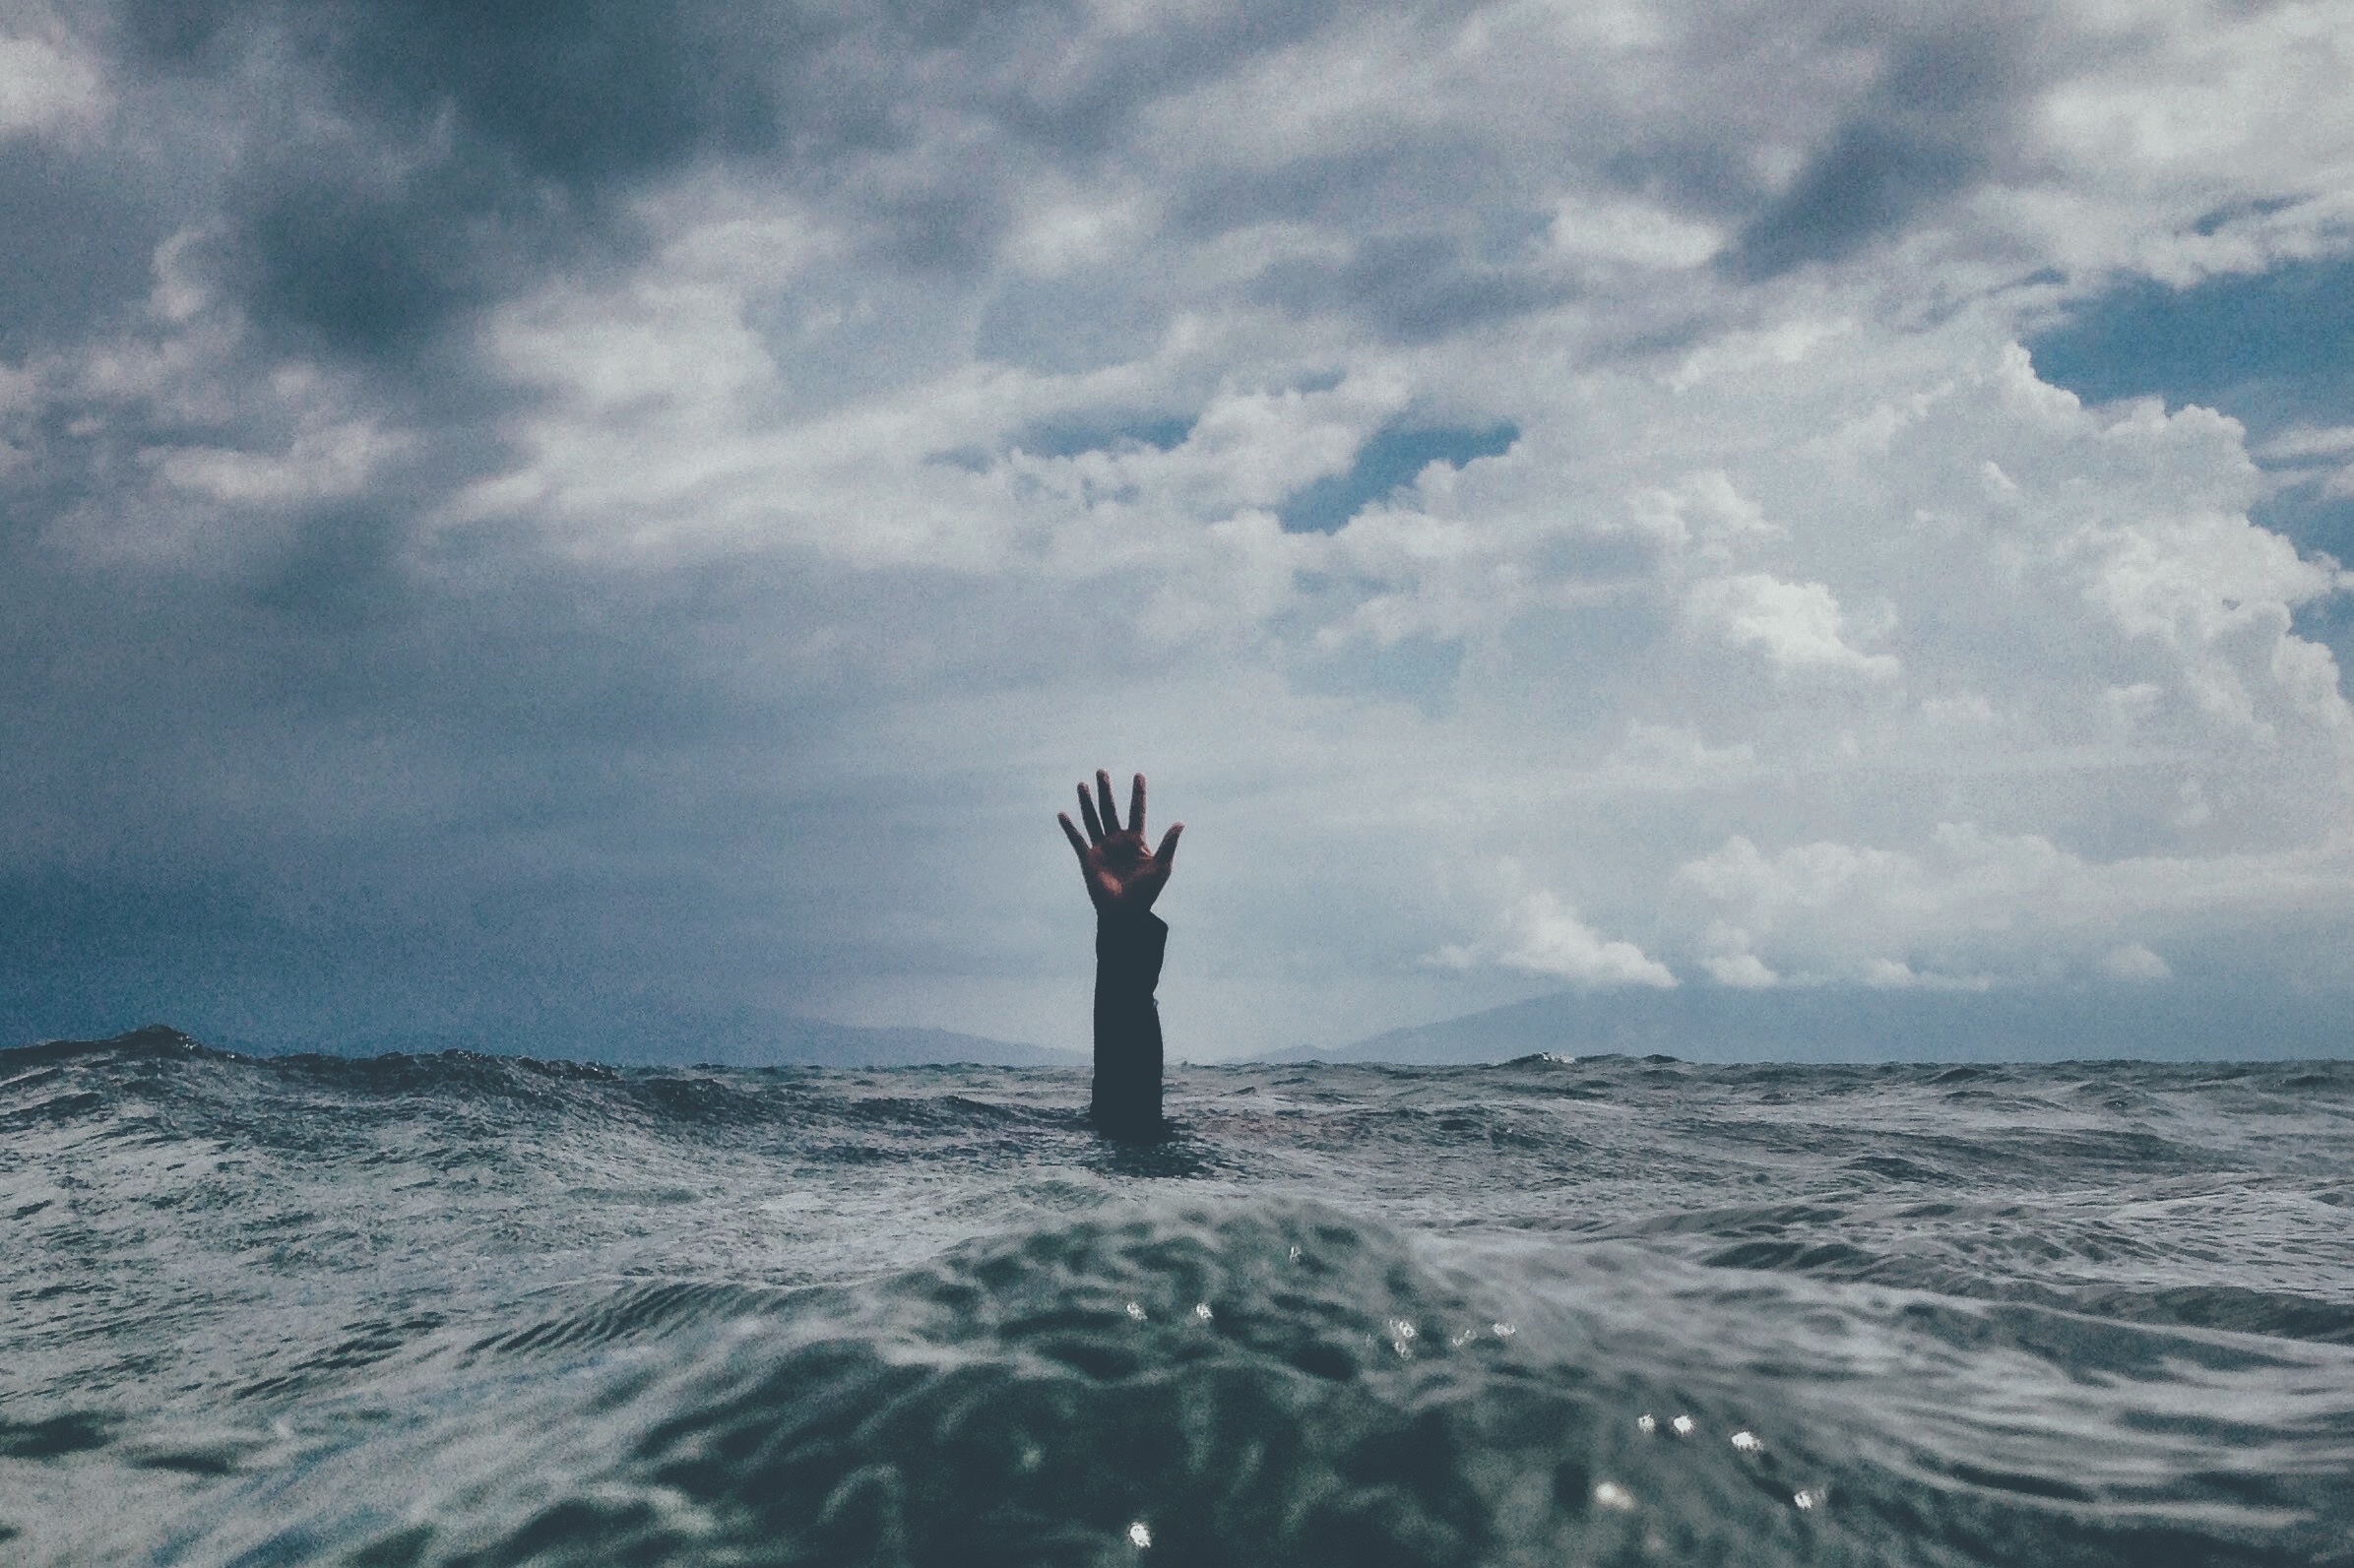
sea, ocean, wind wave, horizon, cloud, wave, sailing, coast, shore, wind, tower, vehicle, cape